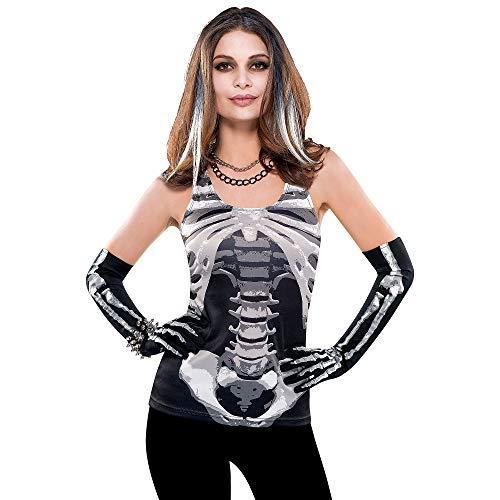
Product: AMSCAN Skeleton Tank Top Halloween Costume Accessory for Women, One Size
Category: Toys & Games | Novelty & Gag Toys
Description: Perfect for halloween parties, gothic look, costume parties, themed events or stage performances.
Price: $9.45
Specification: ProductDimensions:12.3x9.5x1.4inches|ItemWeight:4.8ounces|ShippingWeight:4.8ounces(Viewshippingratesandpolicies)|ASIN:B00VX2PIF6|Itemmodelnumber:840967|Manufacturerrecommendedage:0-10years